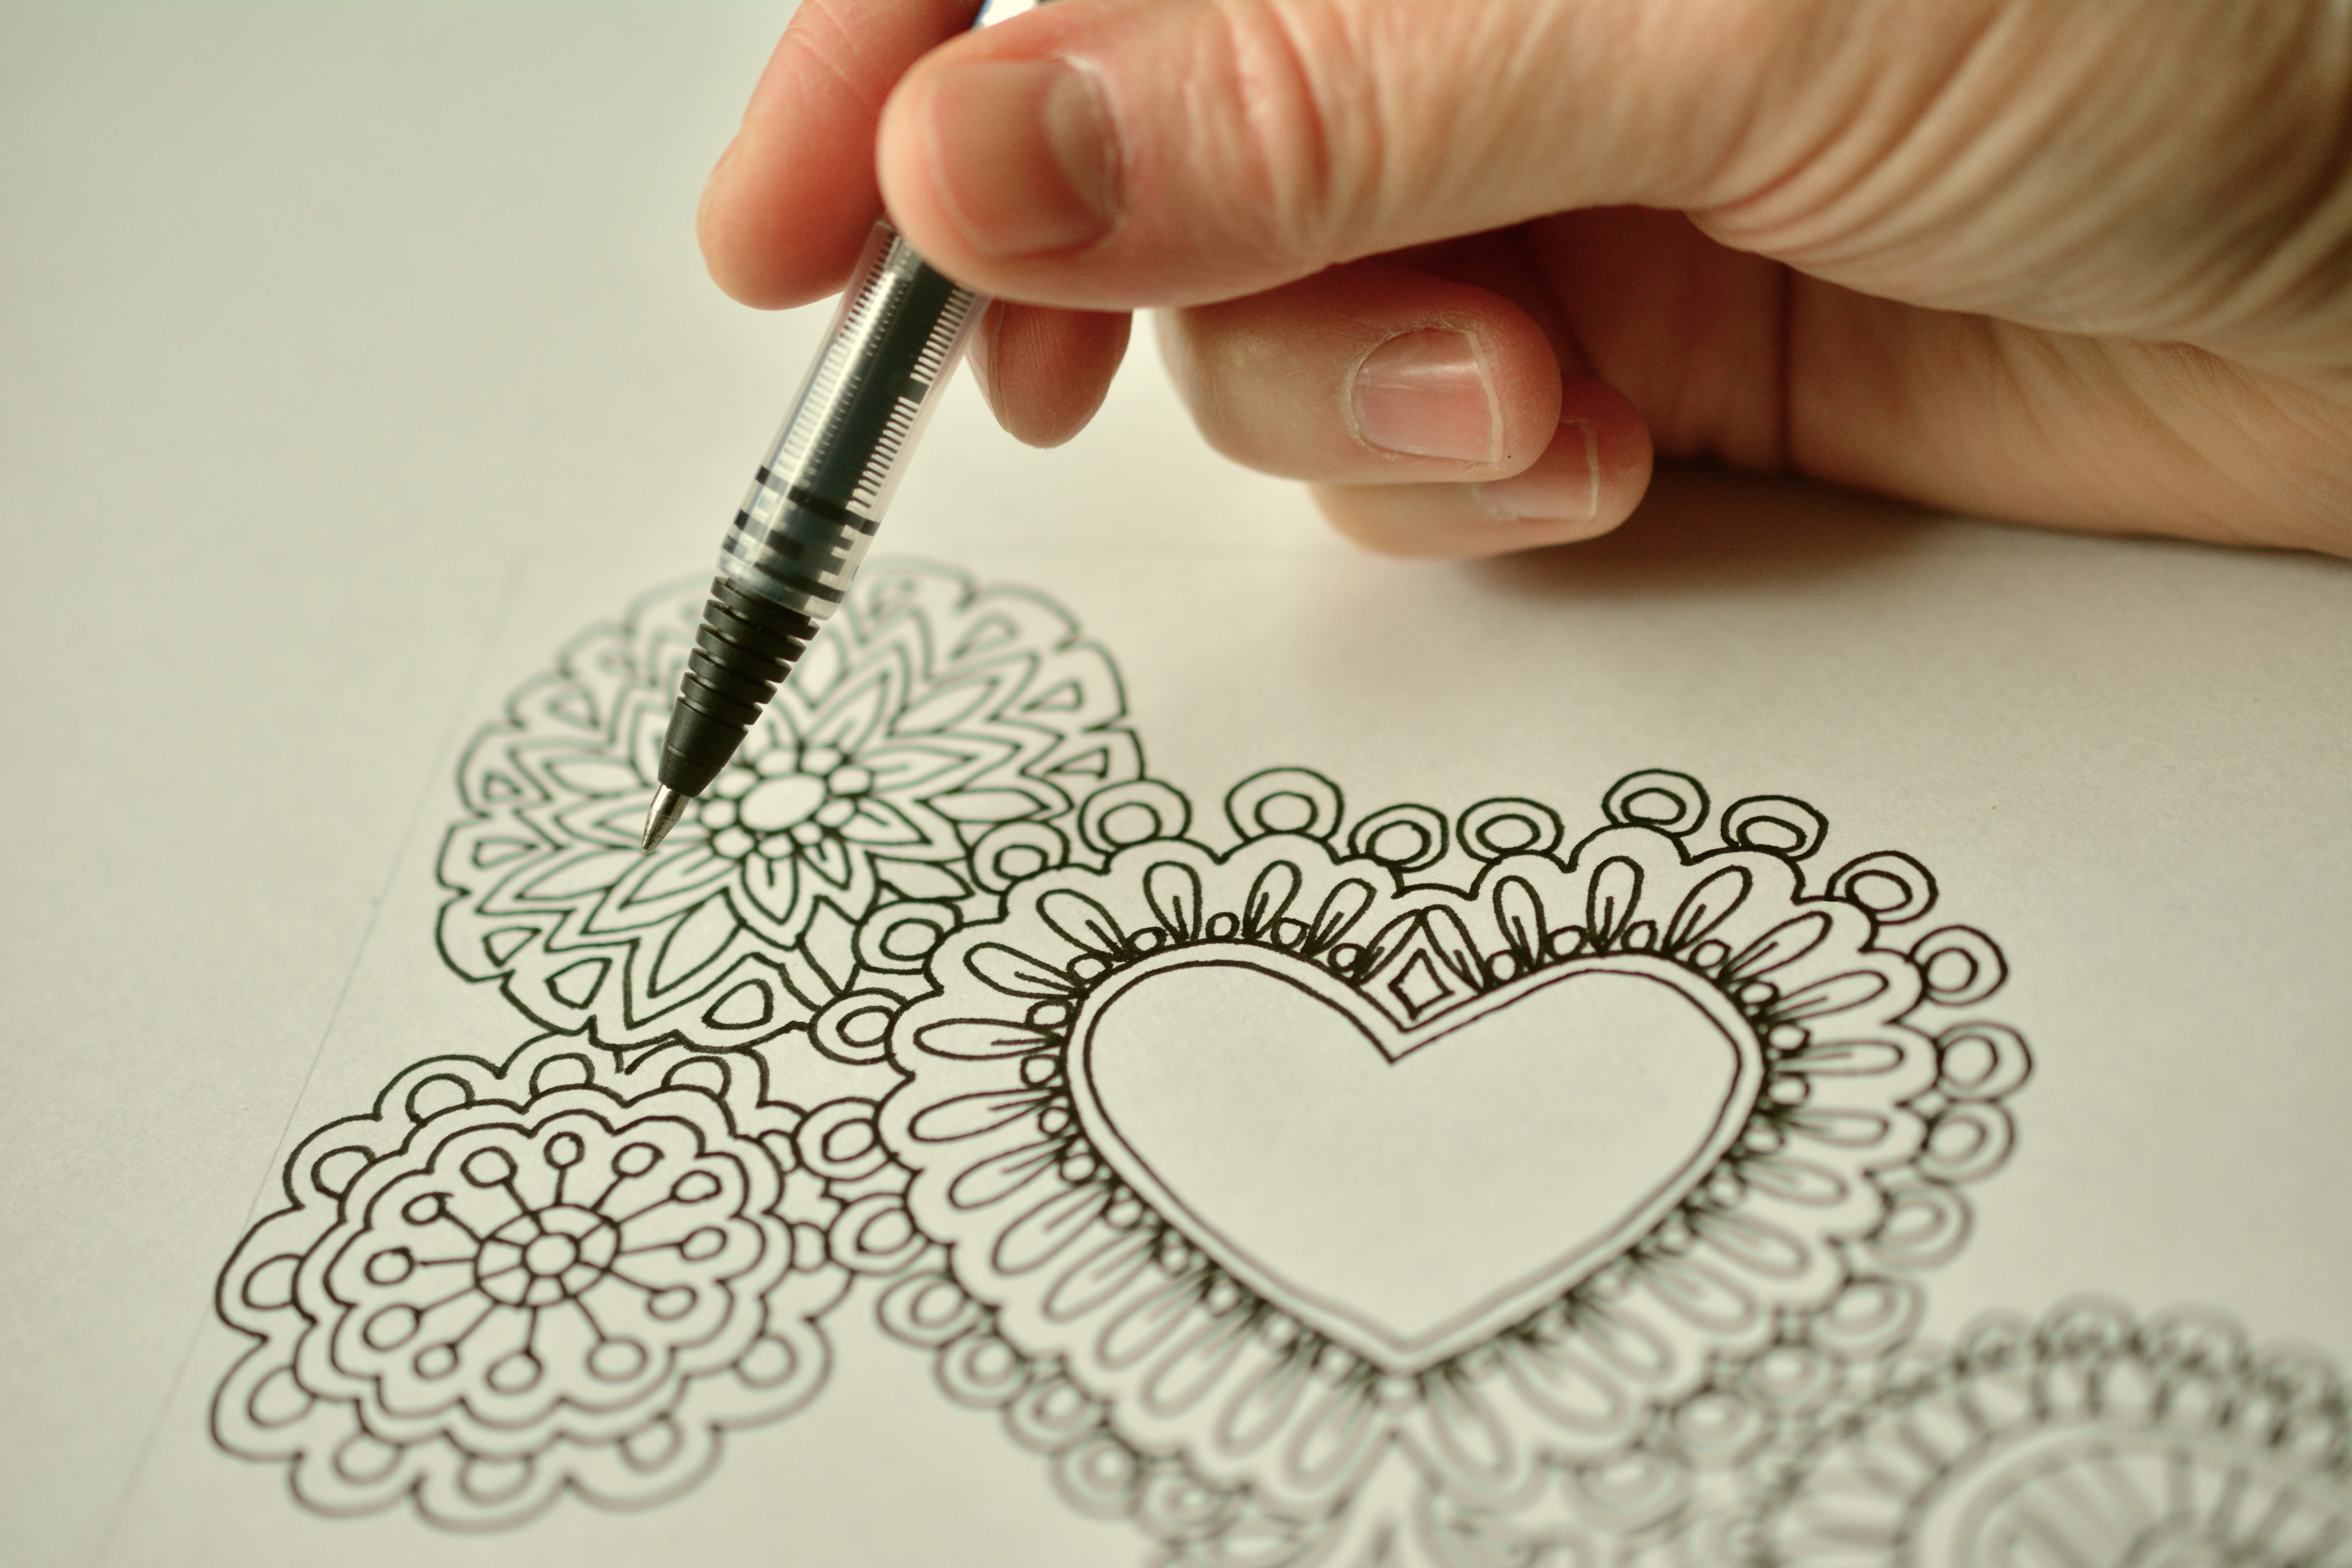
writing, pen, pattern, paint, art, sketch, drawing, design, school, organ, calligraphy, draw, imagine, draw meditative, drawing pattern